Question: Please indicate a possible affordance area of the bowl that can be used for holding
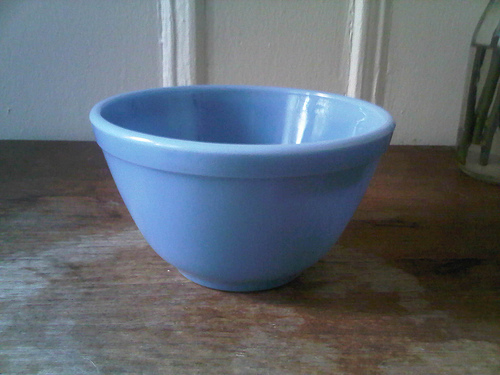
Answer: [87.5, 81.5, 398.5, 297.5]